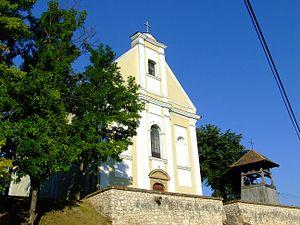
Erzsébet est un village et une commune du comitat de Baranya en Hongrie.